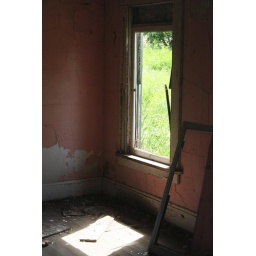
The pink walls of this bedroom refuse to fade completely, even as the sun beats in and the foundation decays.